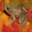
Label: frog